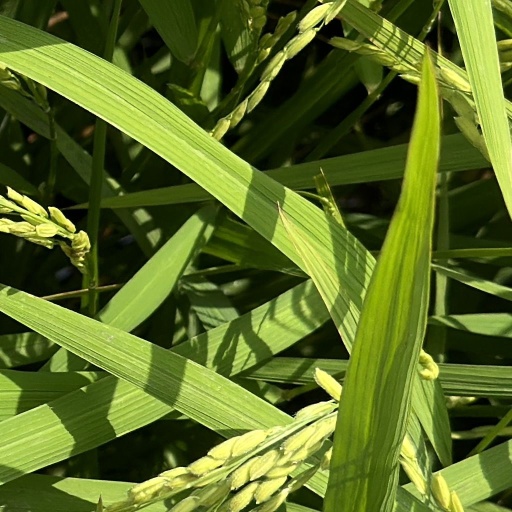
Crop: rice